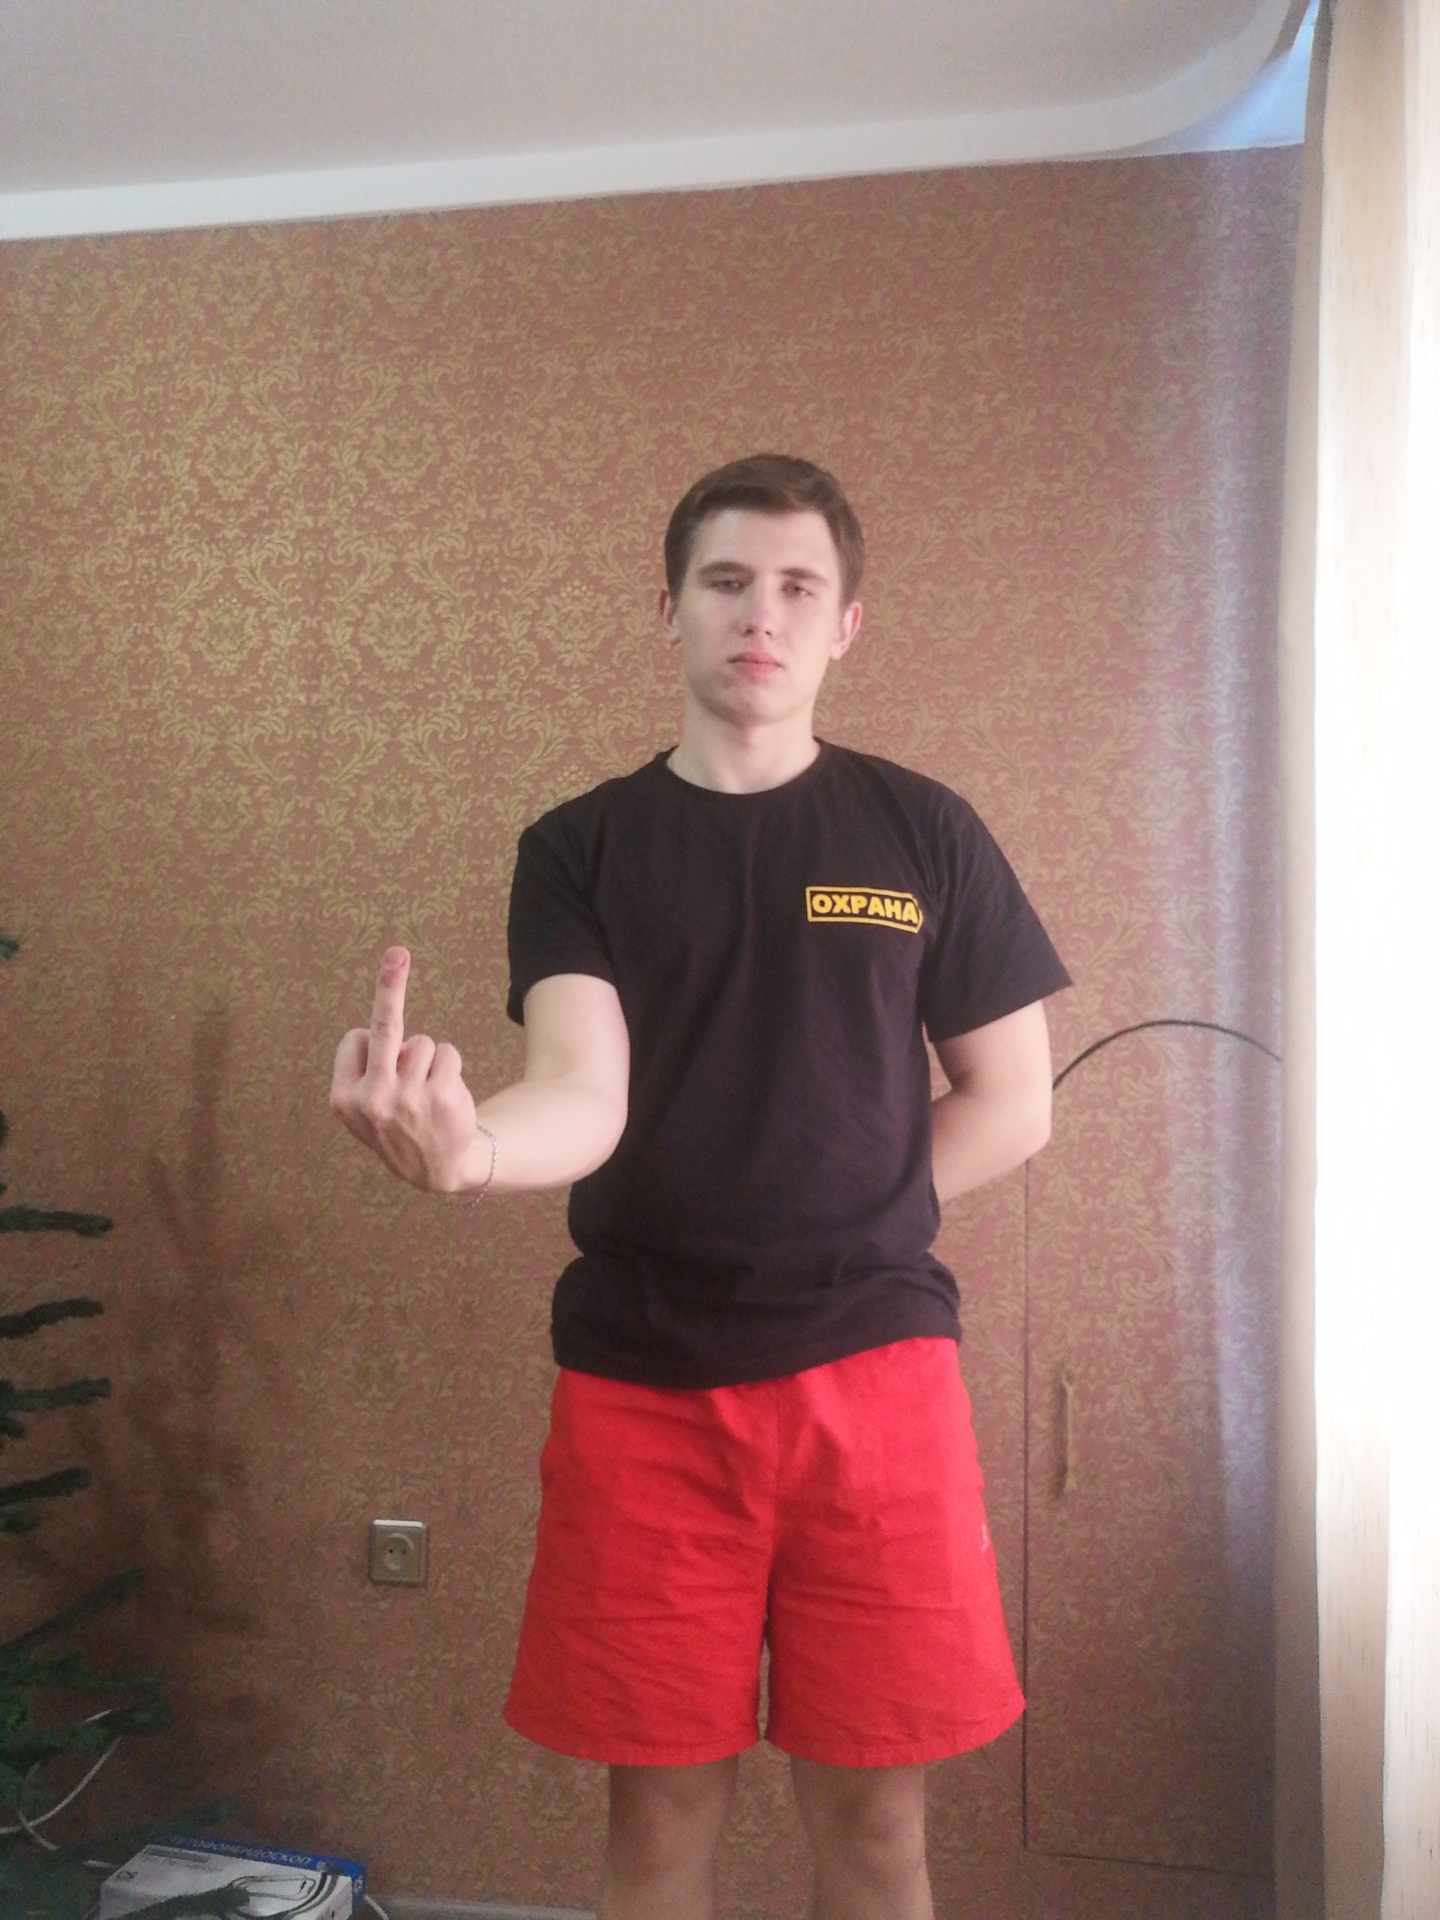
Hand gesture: middle_finger